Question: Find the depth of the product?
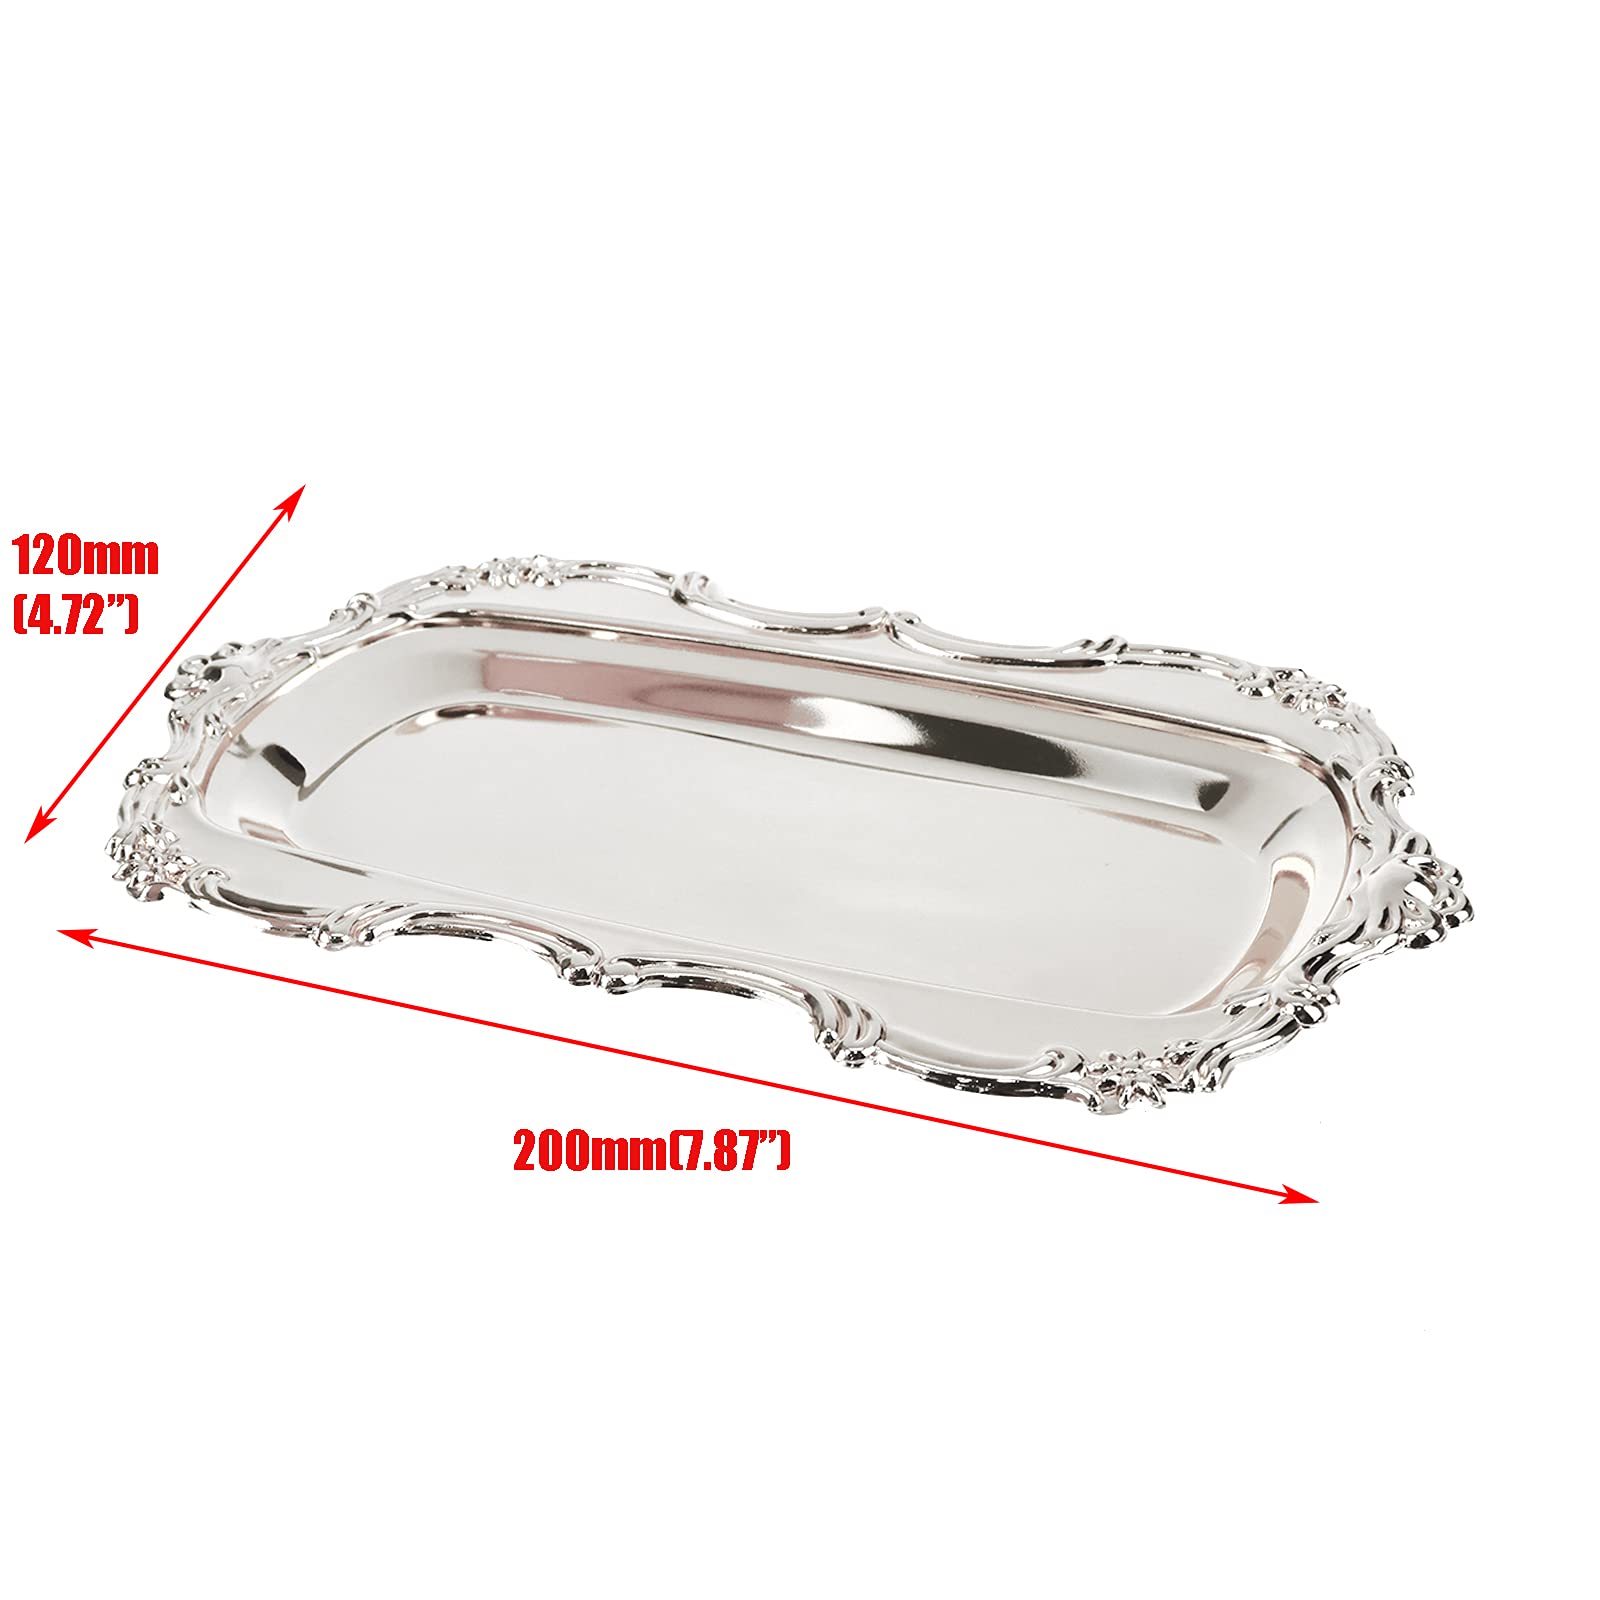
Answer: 200.0 millimetre